New Jersey

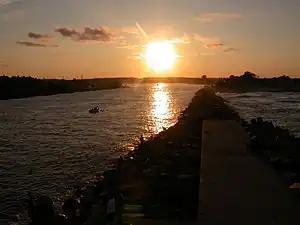
The Jersey Shore extends inland from the Atlantic Ocean into its many inlets, including Manasquan Inlet, looking westward at sunset from the jetty at Manasquan

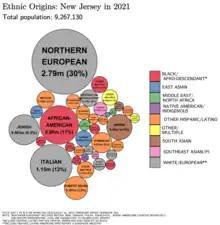
Ethnic origins in New Jersey

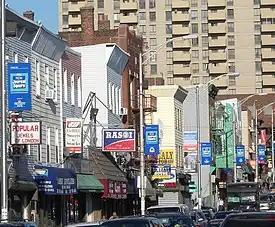
India Square in the Marion Section of Jersey City is home to the highest concentration of Asian Indians in the Western Hemisphere.

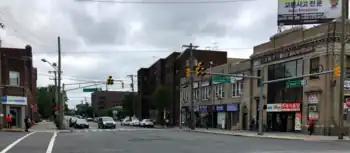
Koreatown, Bergen County, across the George Washington Bridge from New York City

New Jersey is at the center of the Northeast megalopolis, the most populated American urban agglomeration. It is bordered on the north and northeast by New York (parts of which are across the Hudson River, Upper New York Bay, the Kill Van Kull, Newark Bay, and the Arthur Kill); on the east by the Atlantic Ocean; on the southwest by Delaware across Delaware Bay; and on the west by Pennsylvania across the Delaware River.